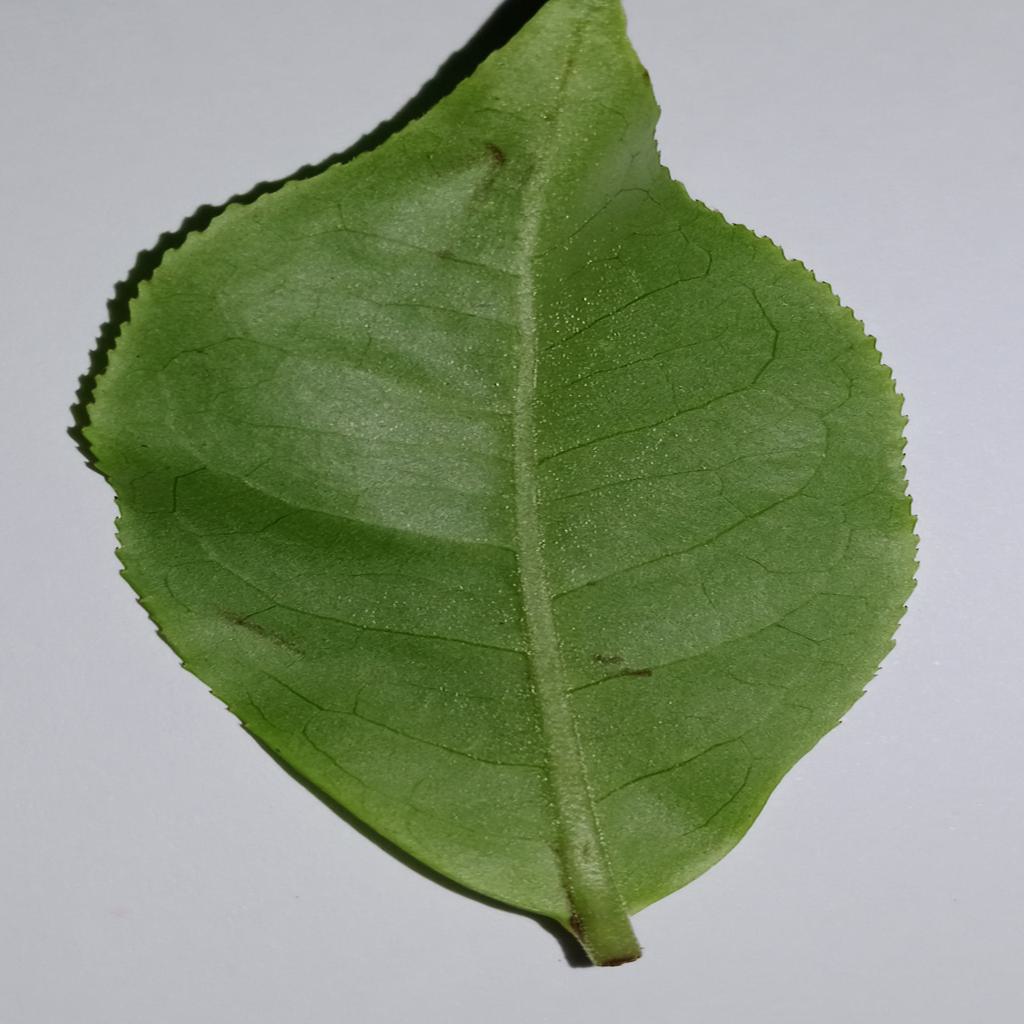
Label: Healthy